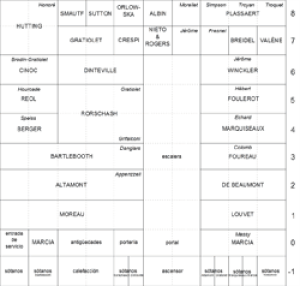
La Vie mode d'emploi est un « roman » de Georges Perec publié en 1978 et ayant obtenu le prix Médicis la même année. C'est une œuvre considérable dont la rédaction s'étend sur une dizaine d'années, avec ses 600 pages, ses six parties plus un épilogue, ses 99 chapitres et ses 2 000 personnages.